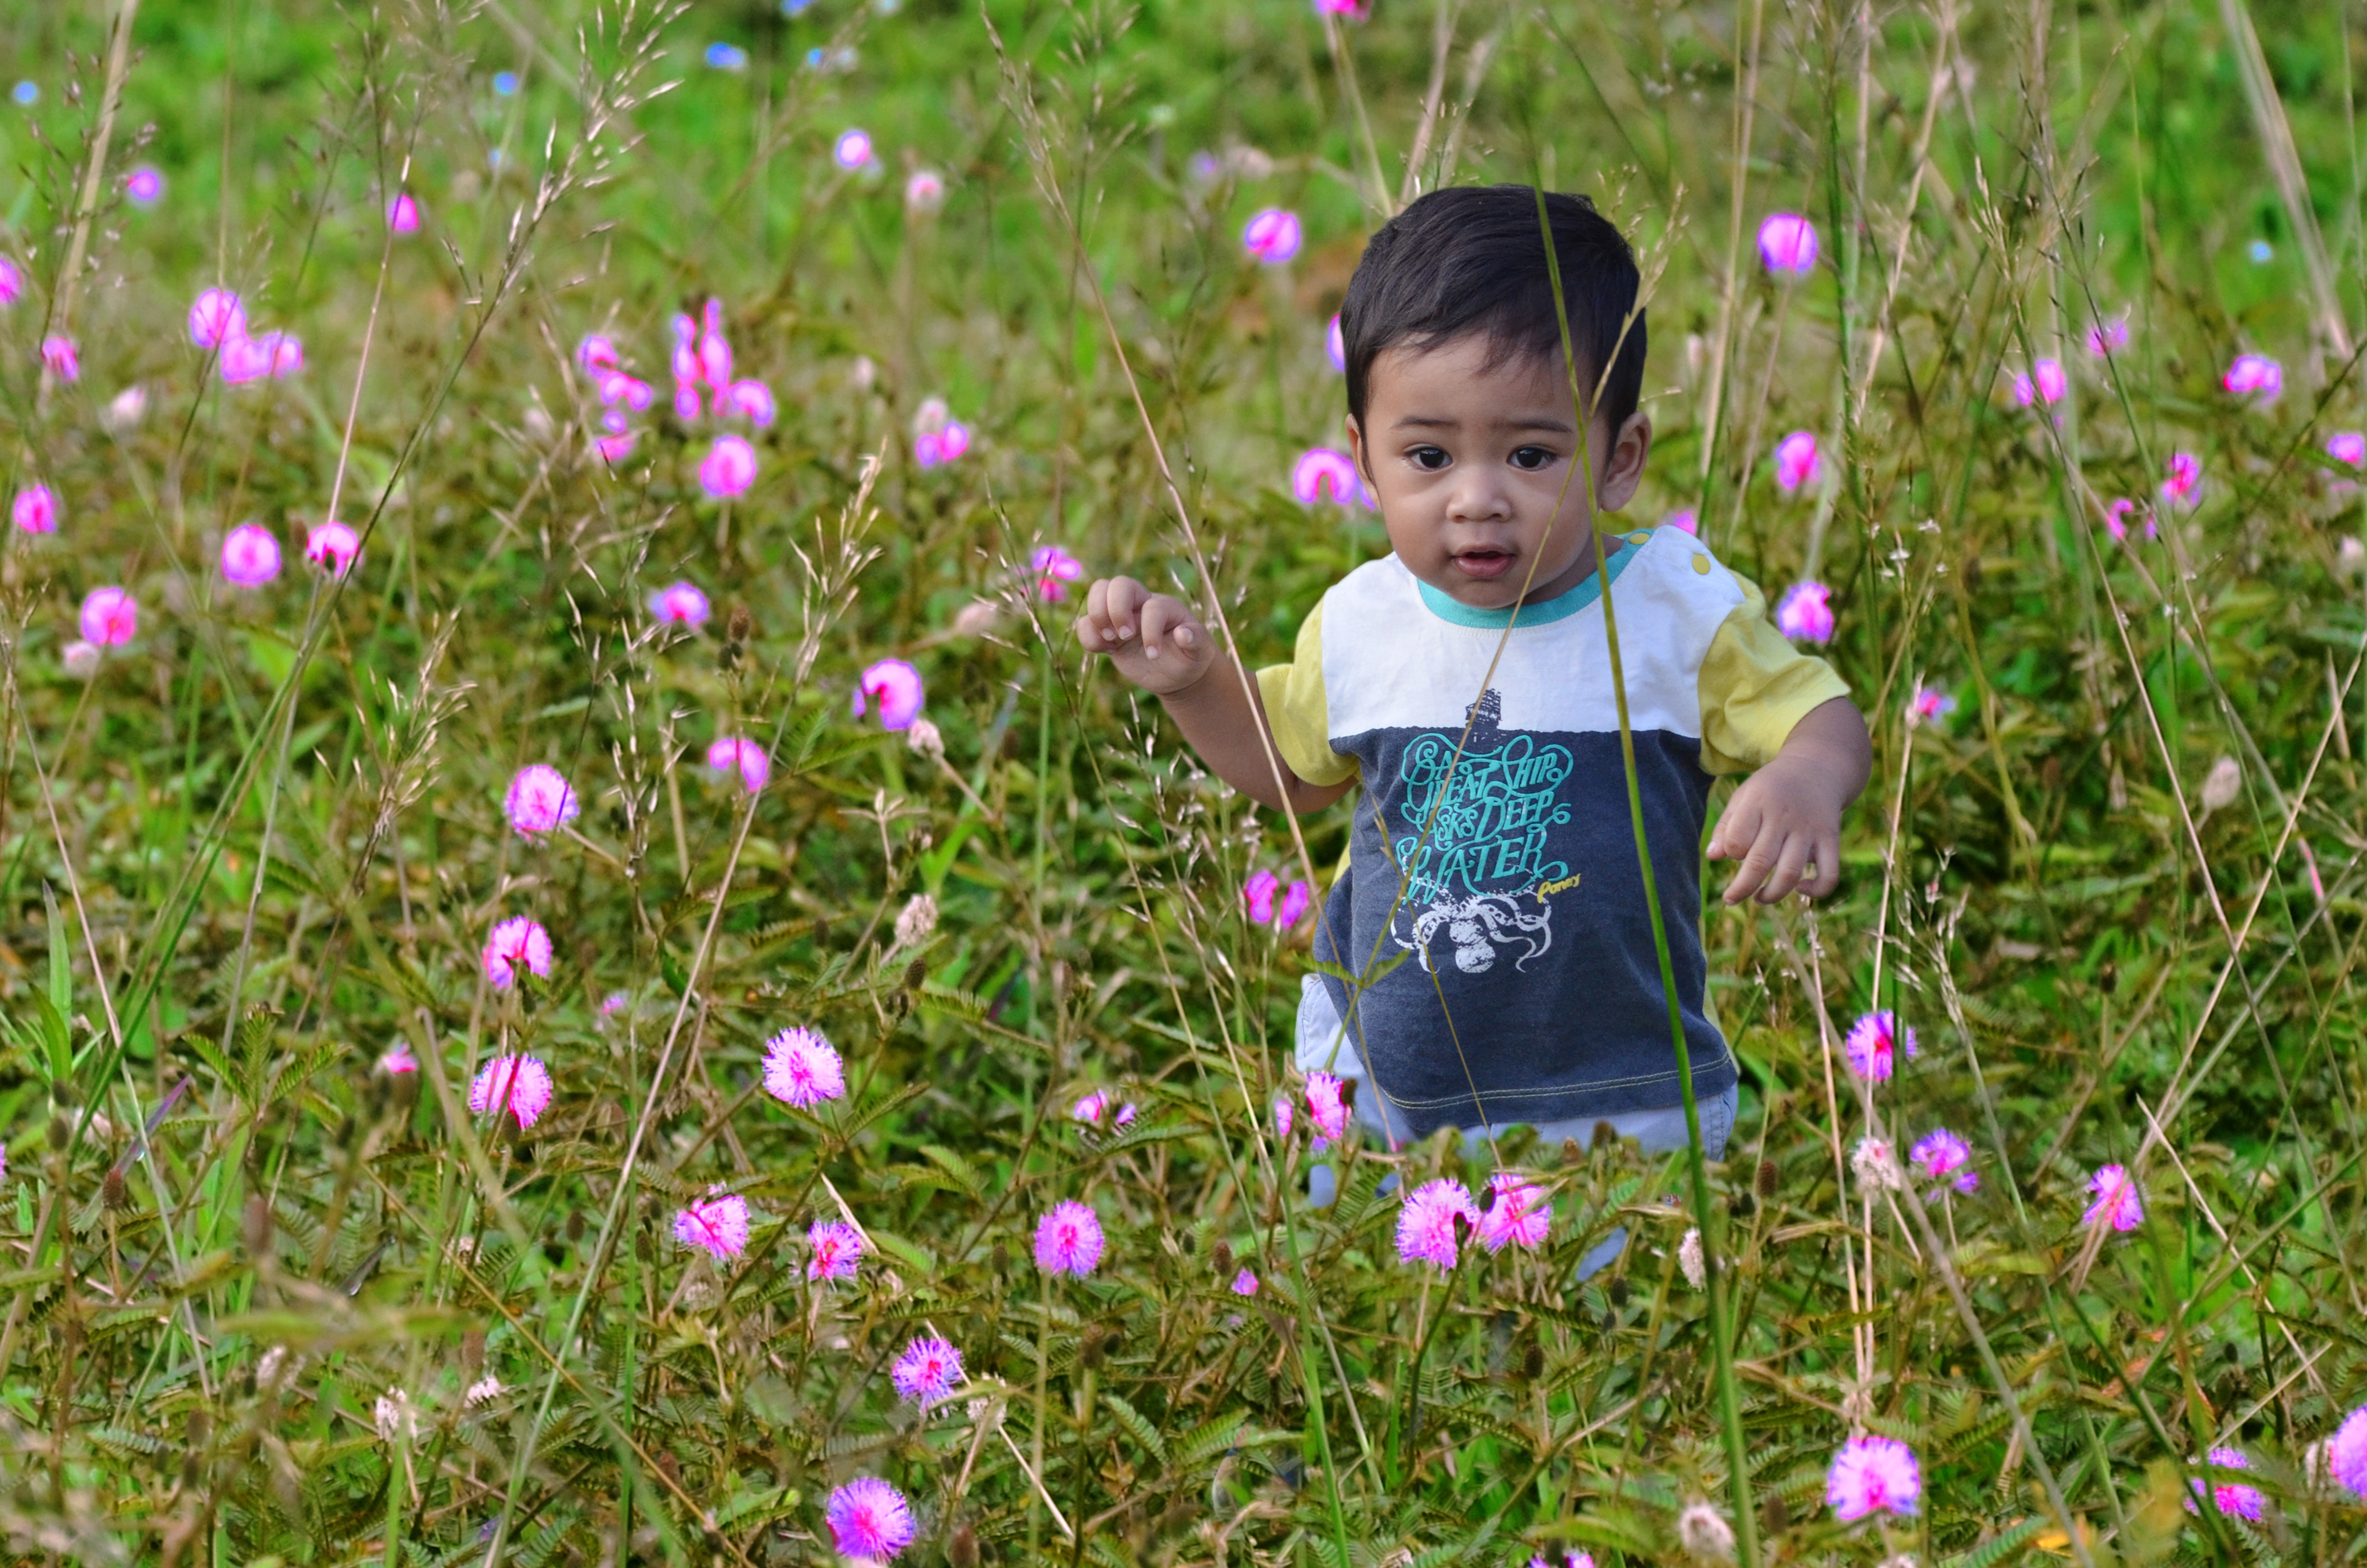
grass, person, people, plant, field, lawn, meadow, play, flower, boy, kid, cute, asian, young, youth, child, botany, playing, garden, flora, baby, childhood, smiling, smile, wildflower, cheerful, face, family, children, fun, innocent, happy, innocence, little, joy, bluebonnet, woodland, habitat, lupin, flowering plant, natural environment, land plant